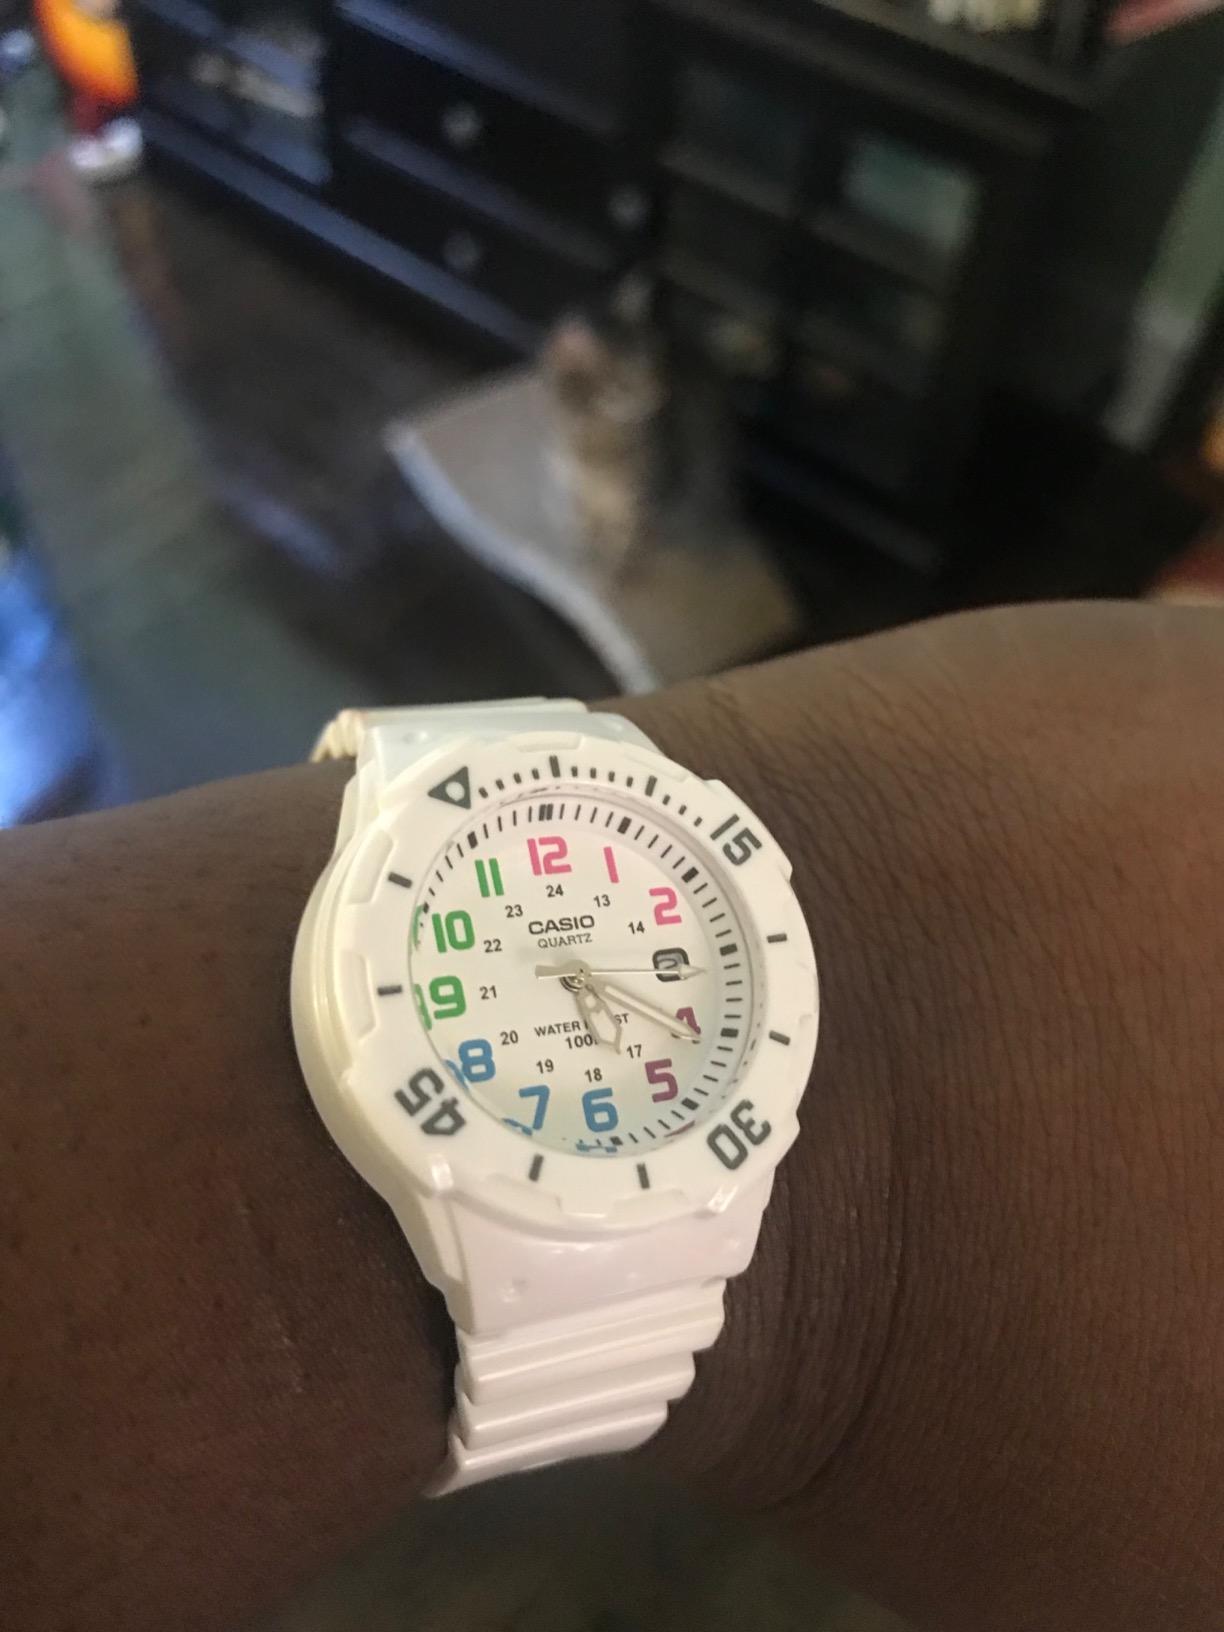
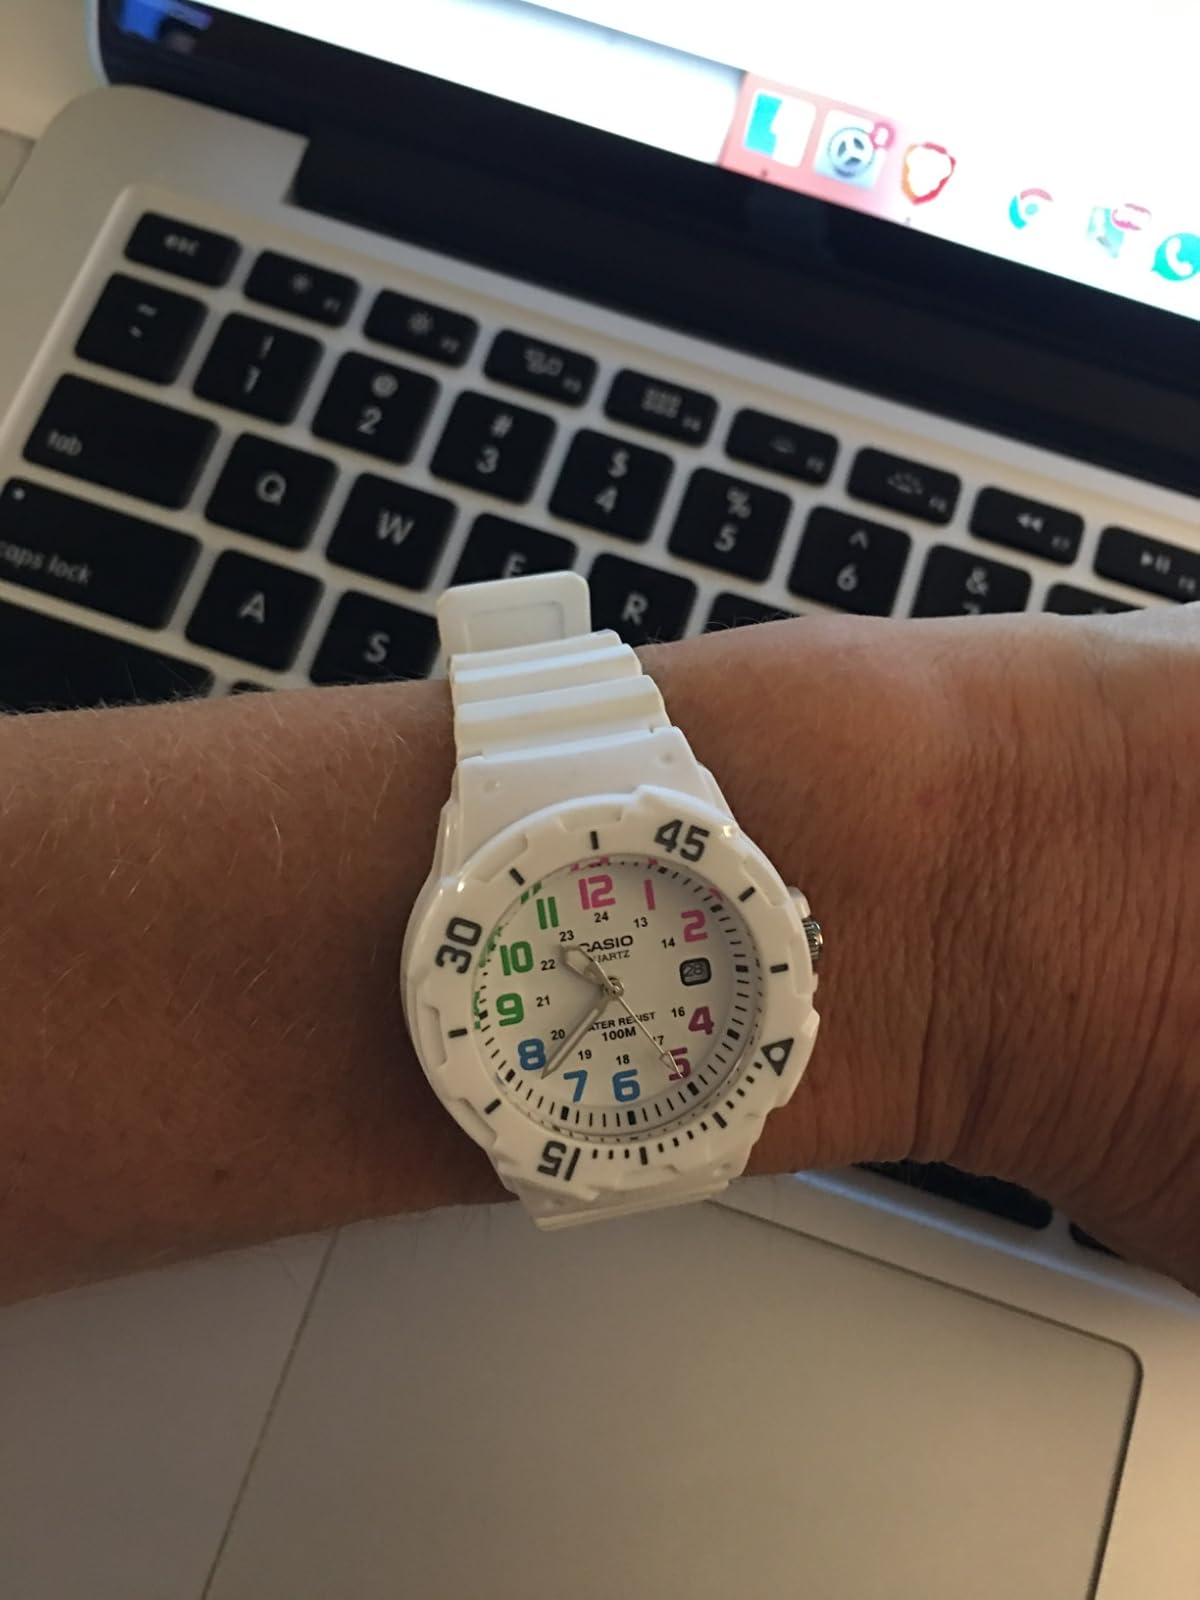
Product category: accessories_watch
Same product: yes